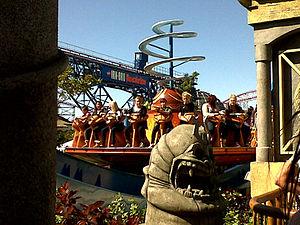
Ces différentes listes sont non exhaustives.